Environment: real
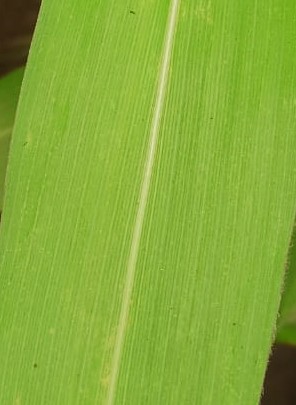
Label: healthy